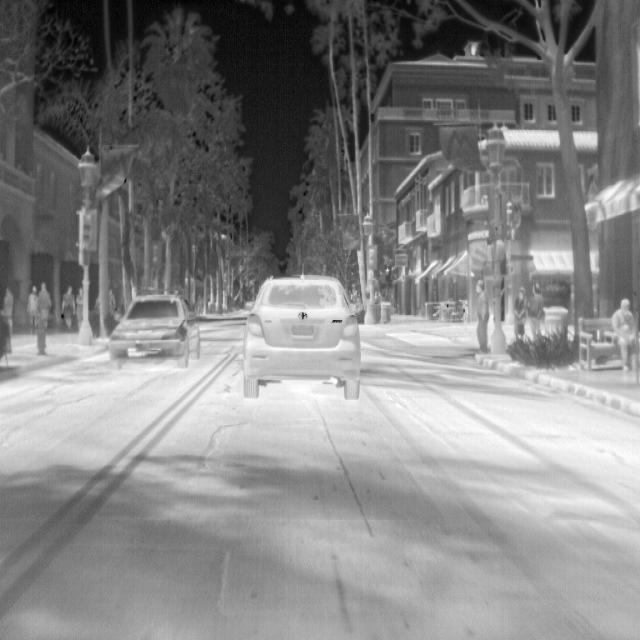
Detected objects:
label: person
label: person
label: person
label: person
label: person
label: person
label: person
label: person